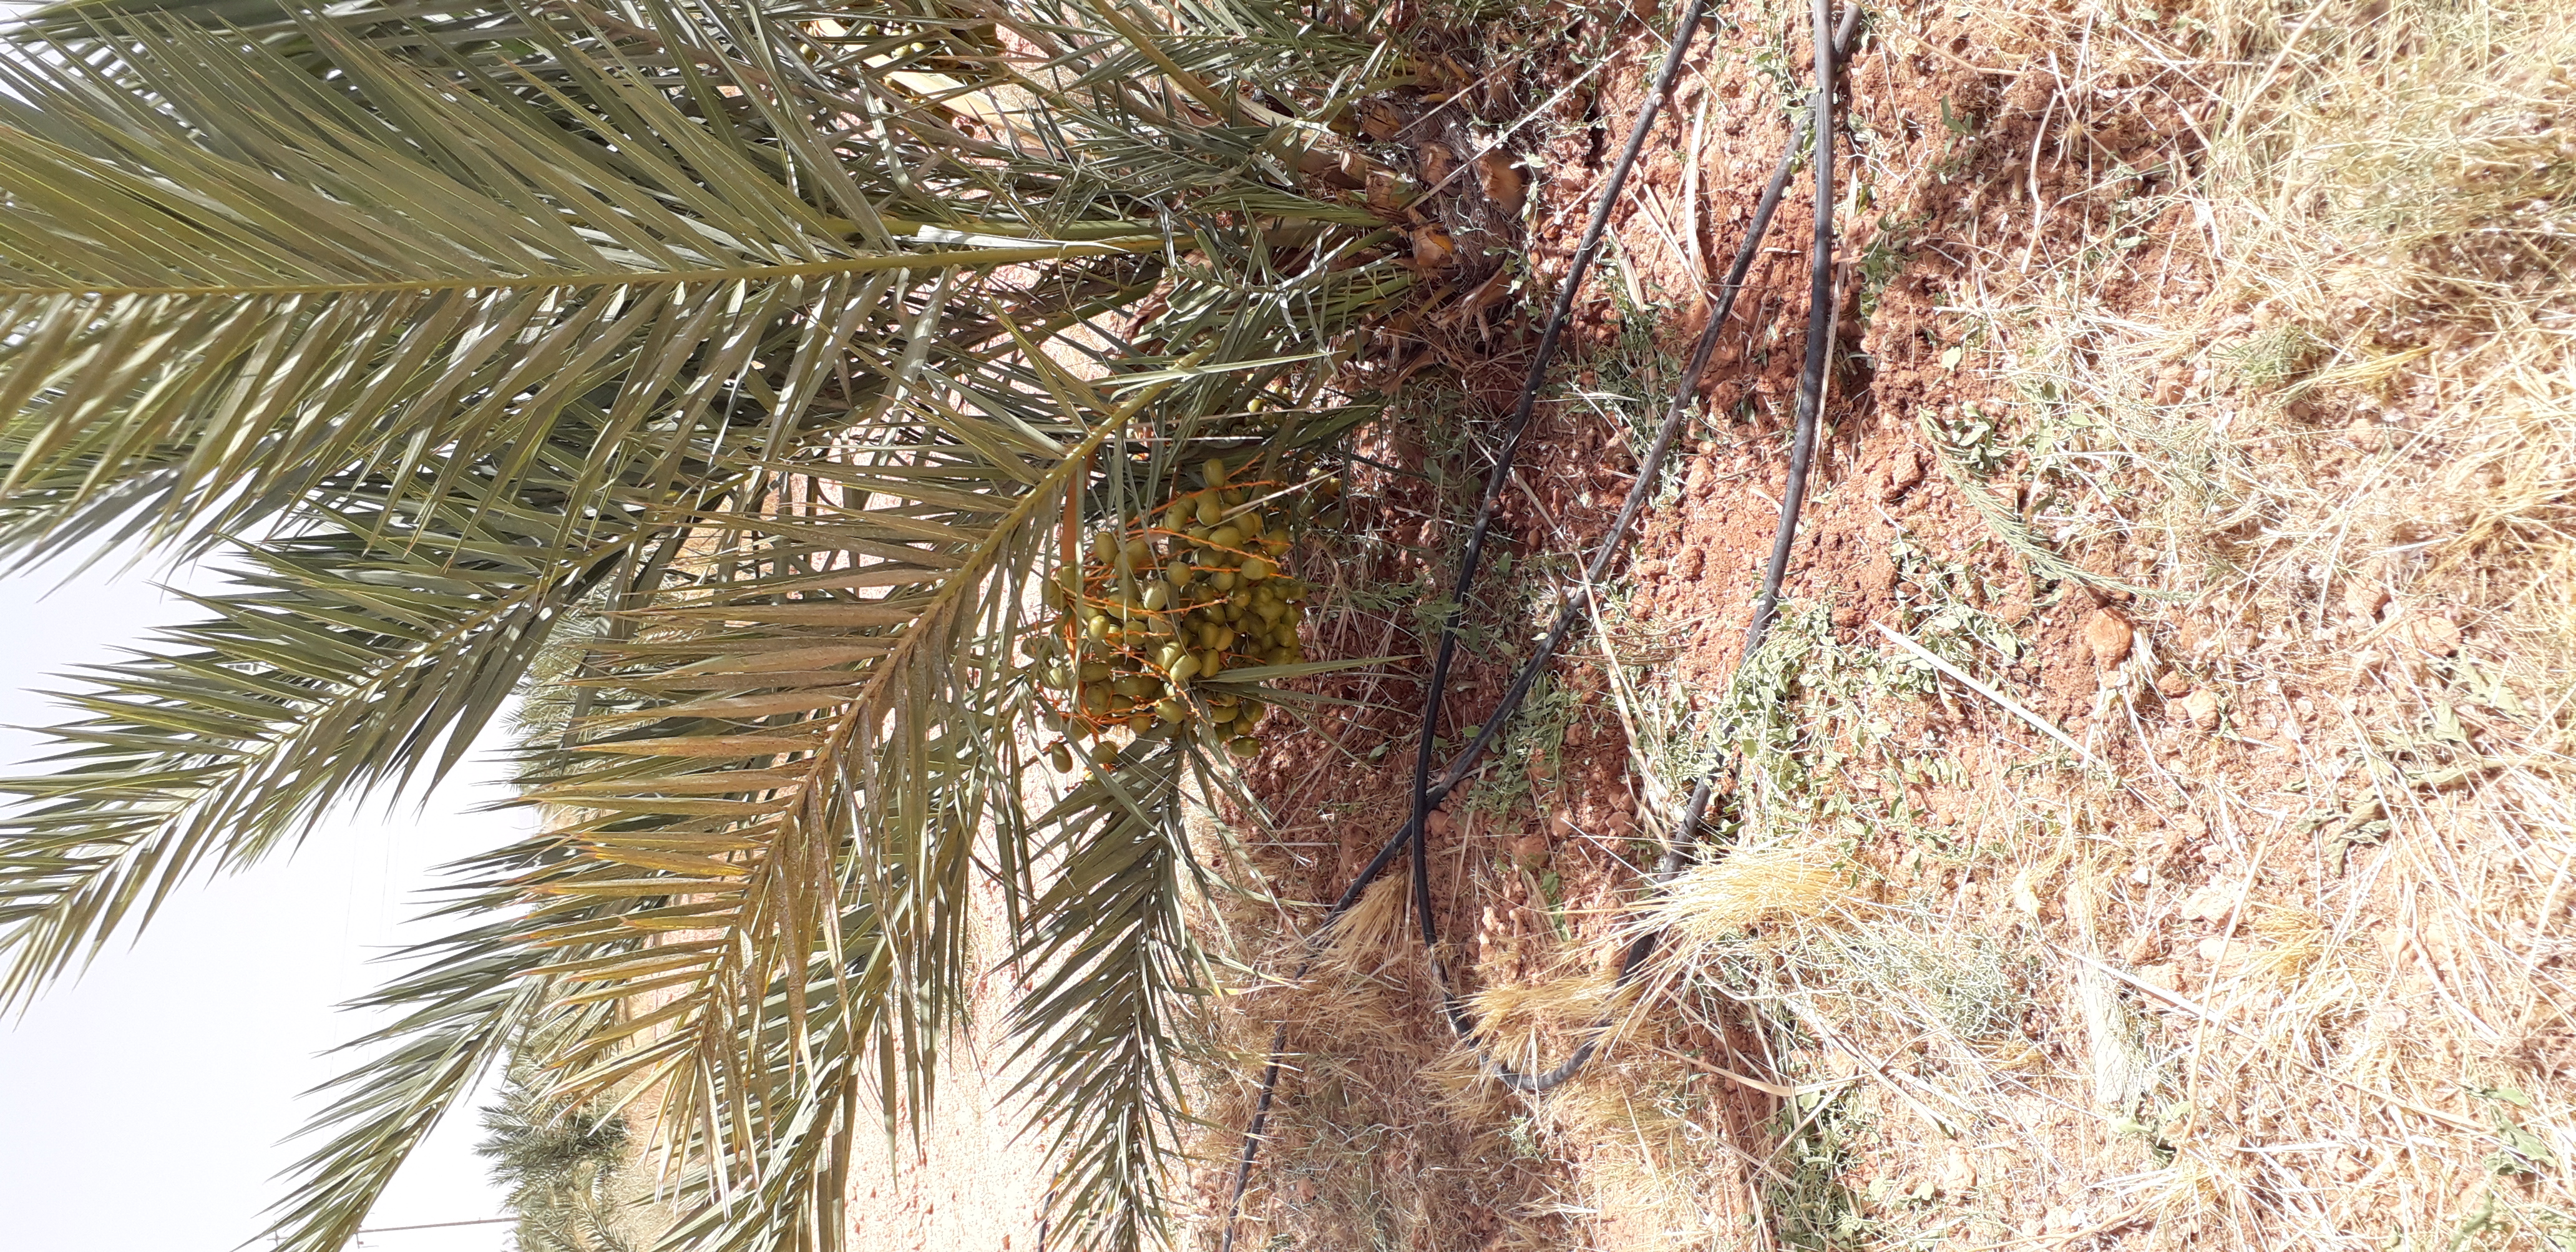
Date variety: Boufagous